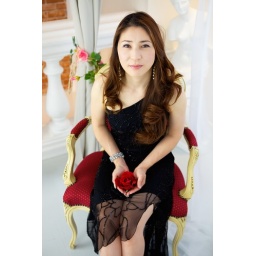
Japanese woman wearing black dress sitting in red and gold chair holding a rose with plaintive eyes.